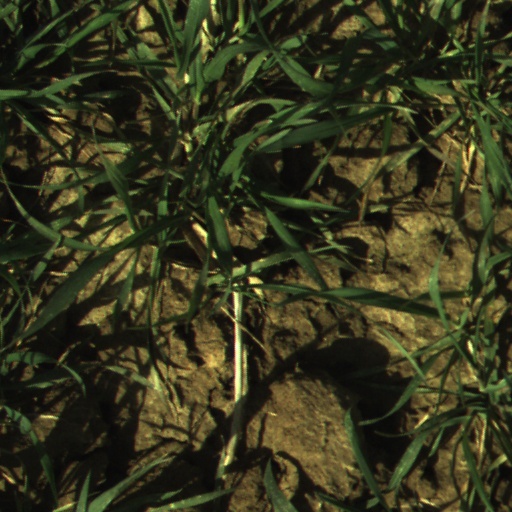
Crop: wheat